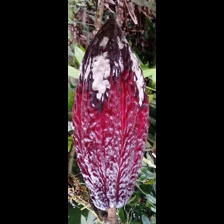
Label: moniliophthora